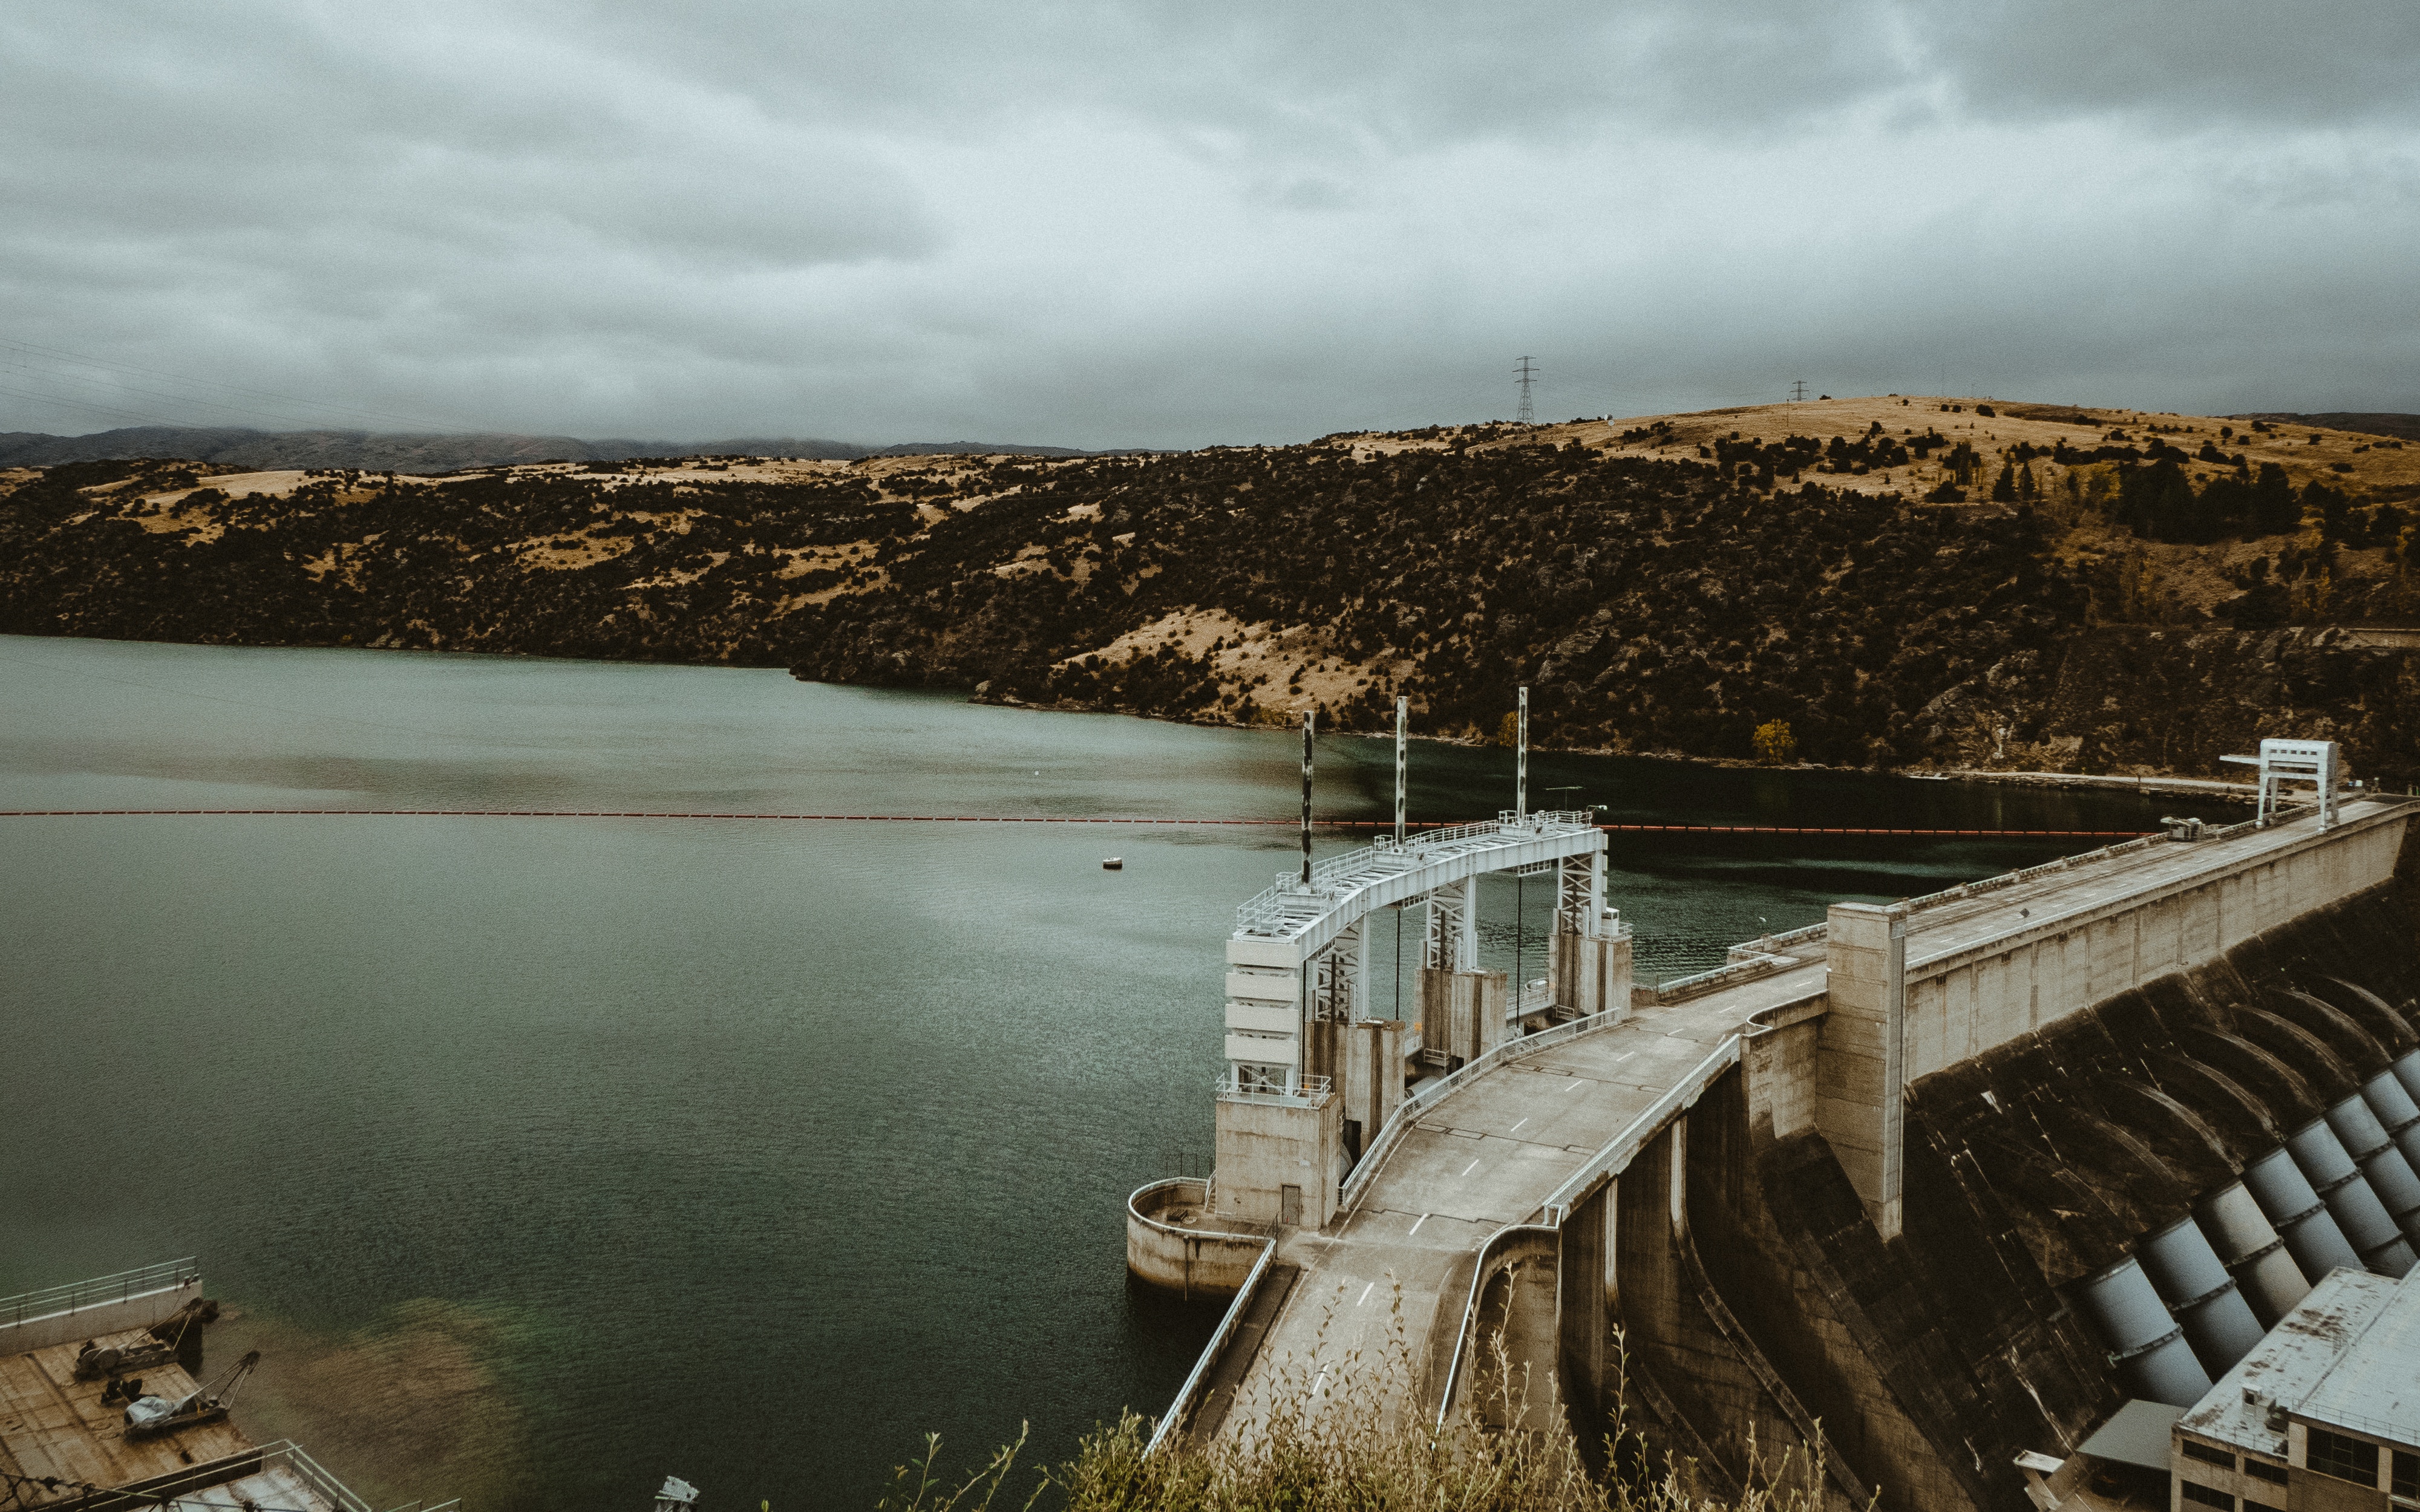
sea, coast, water, cloud, sky, bridge, river, dam, reservoir, loch, meteorological phenomenon, water resources, fixed link